Rotalier

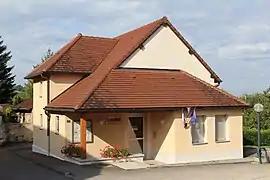
The town hall in Rotalier

Rotalier is a commune in the Jura department in the region of Bourgogne-Franche-Comté in eastern France.